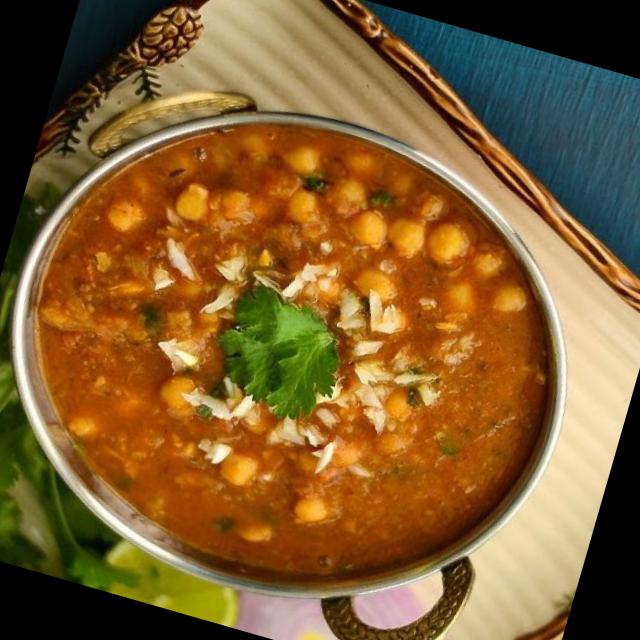
Dish: chole